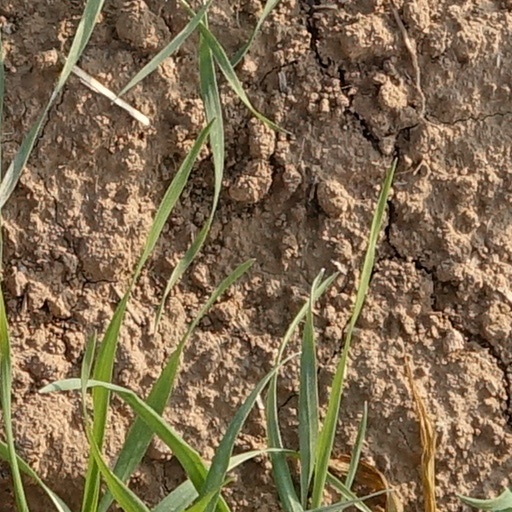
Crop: wheat